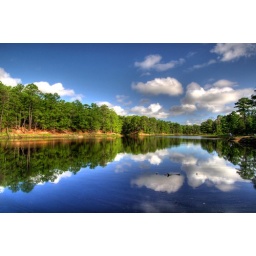
Good time to head out into the pine trees in Lost Pines..